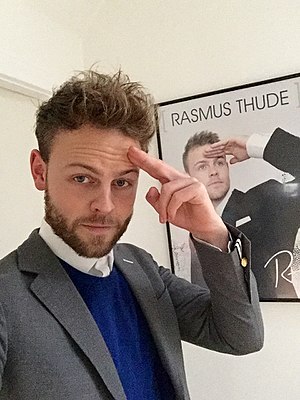
Rasmus Thude
Rasmus Thude i 2015
Rasmus Thude i 2015
Rasmus Thude Viborg Pedersen er en dansk sanger og sangskriver. Han deltog i 2010 i det danske X Factor. I januar 2011 blev hans sang LLL forvekslet med den amerikanske sanger, Justin Timberlake. Sangen var blevet omdøbt "Take You Down" og fik så godt fat i internettet, at repræsentanter for Justin Timberlake til sidst måtte ud og afkræfte historien. Rasmus Thude startede i 2014 på DTU og stiftede i 2015 app-virksomheden Ta' det, hvor han i dag er administrerende direktør.